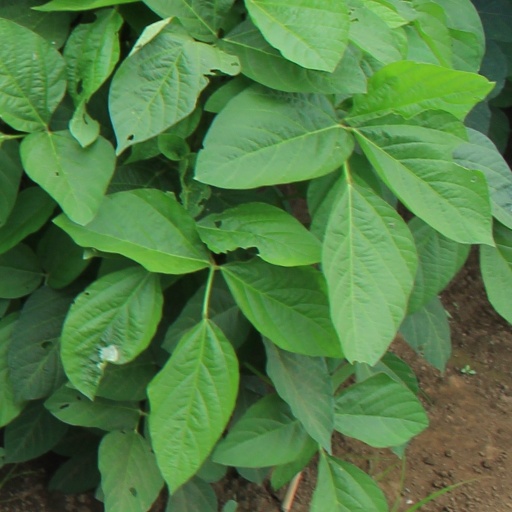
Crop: soybean